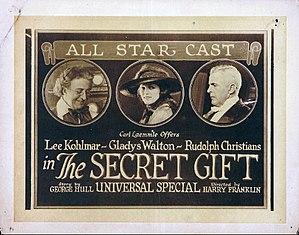
Lee Kohlmar est un acteur et réalisateur allemand.